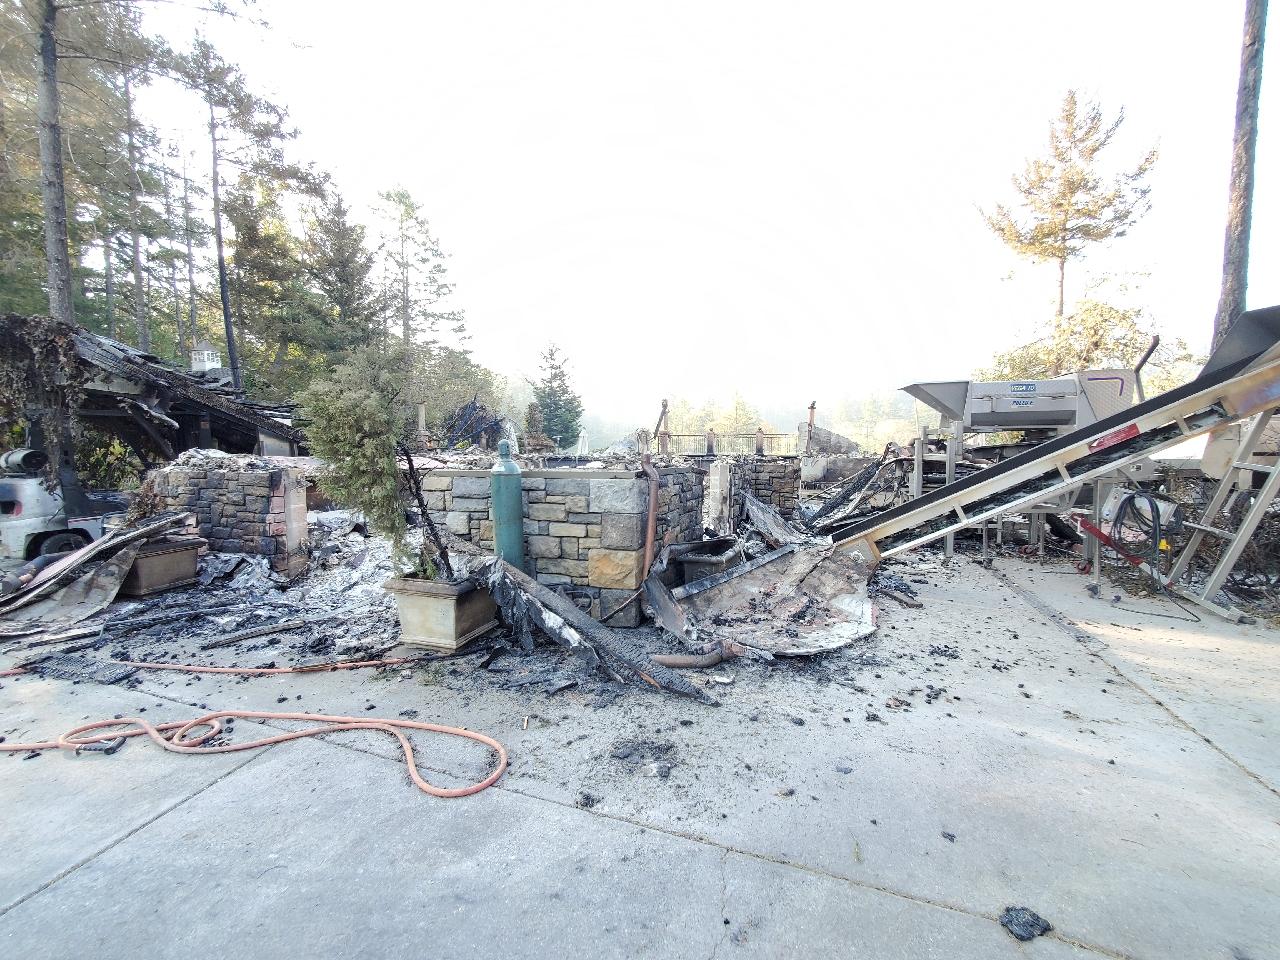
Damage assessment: destroyed